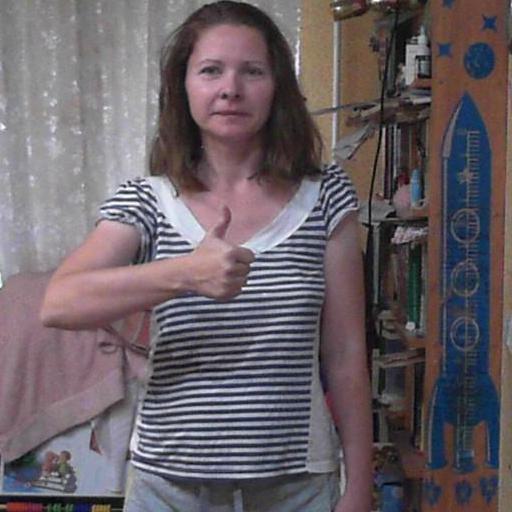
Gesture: like